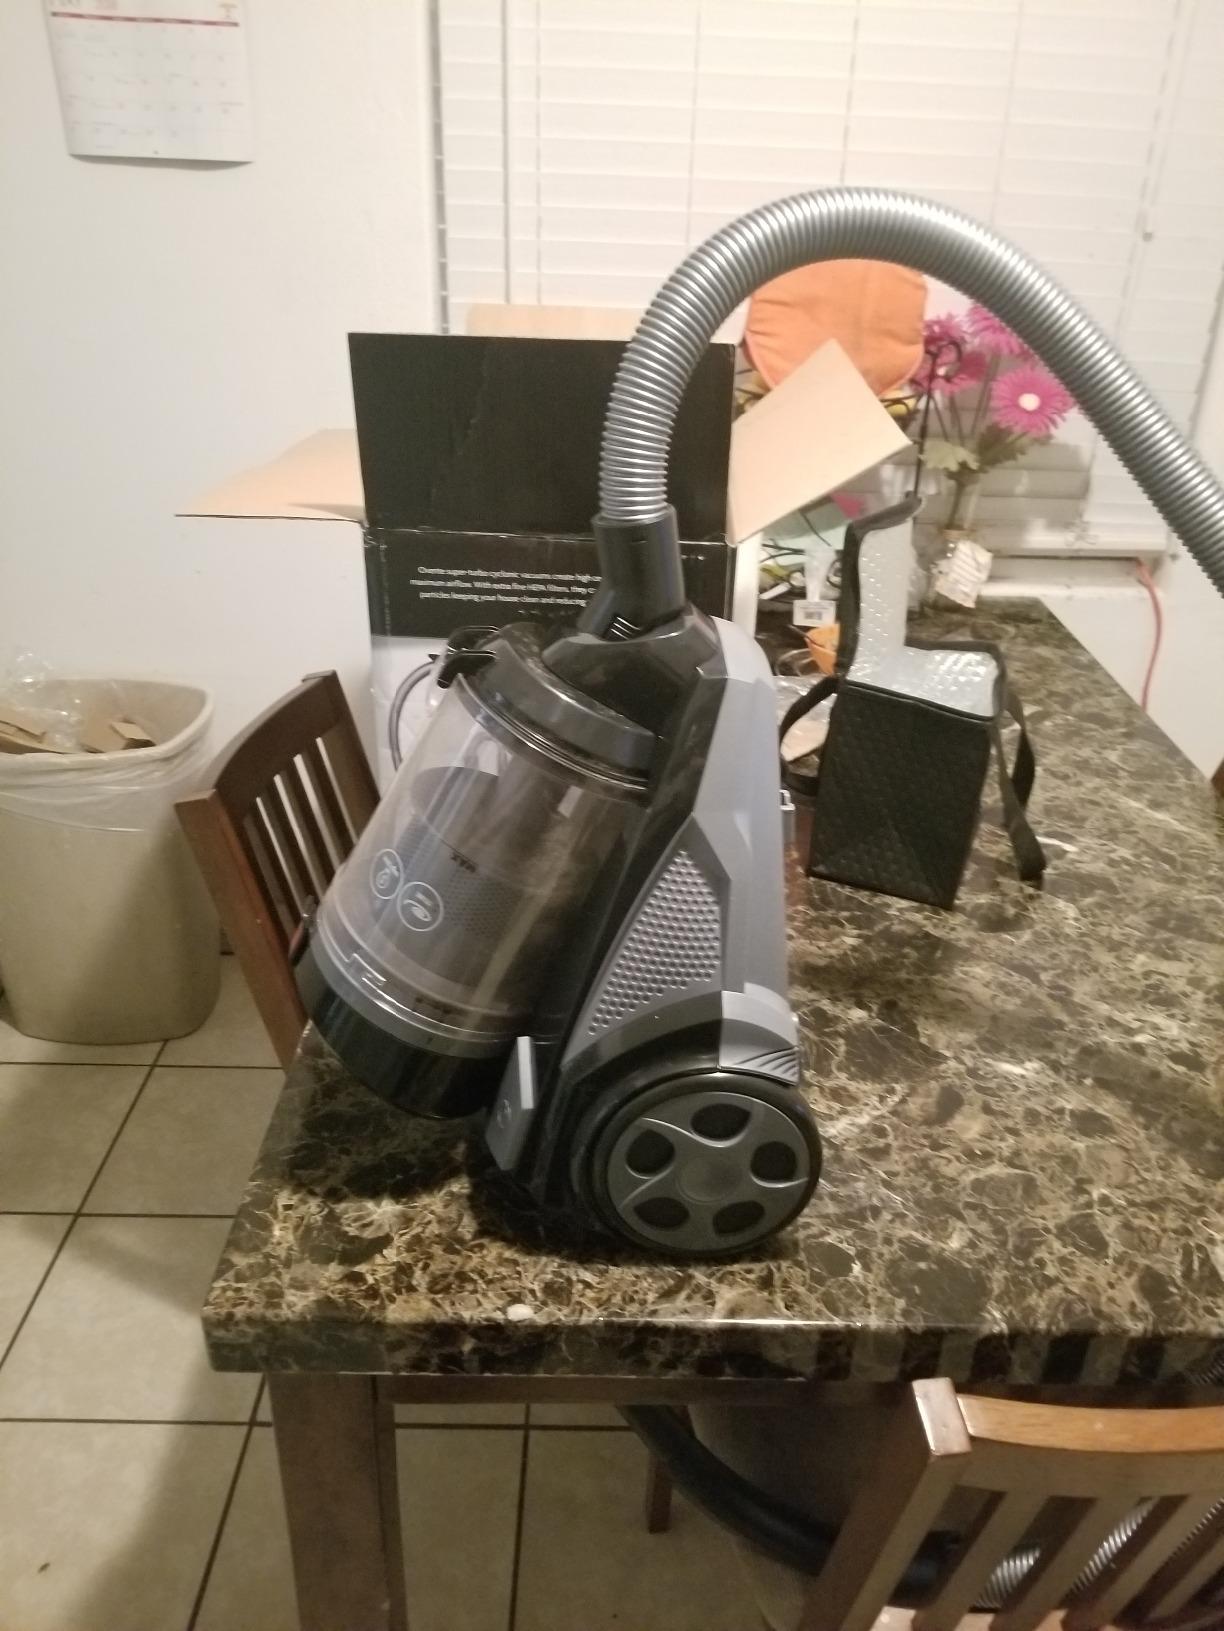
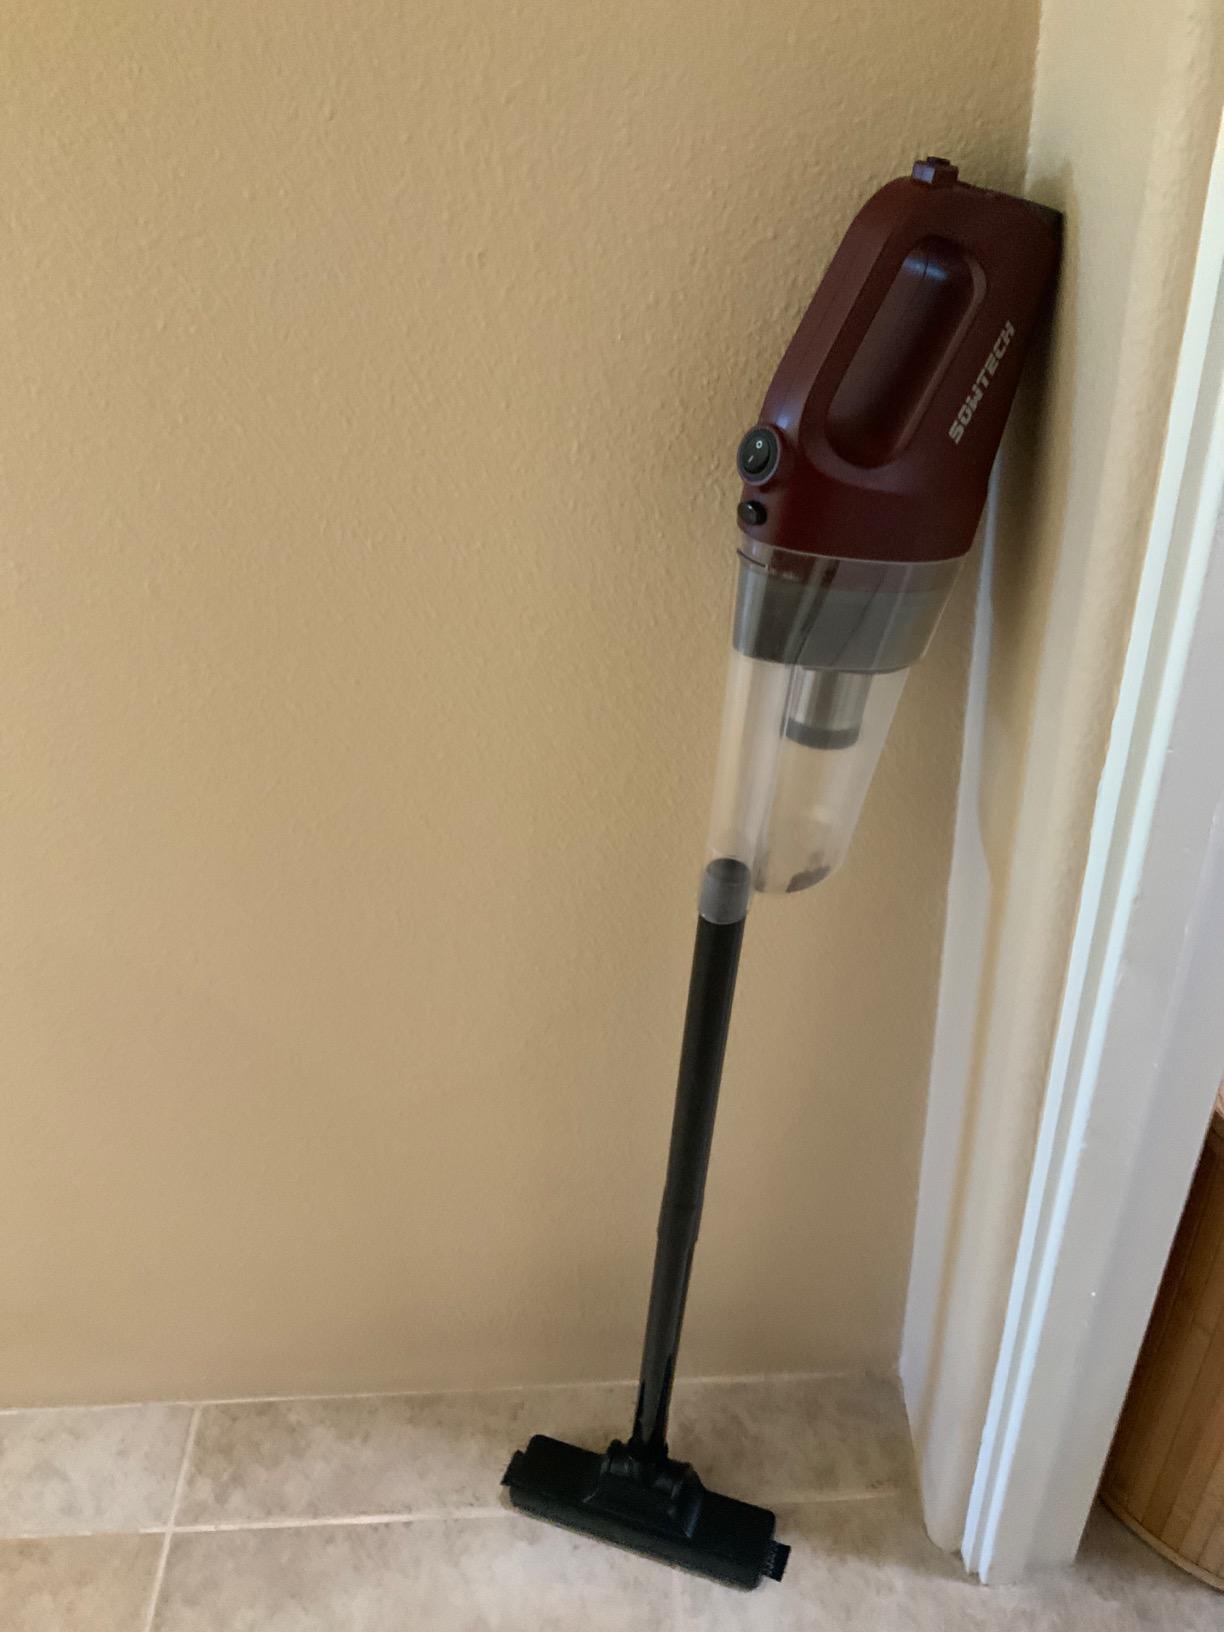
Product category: items_vacuum
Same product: no